Inter-city rail

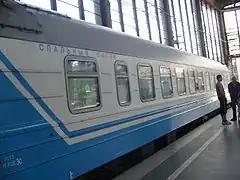
A Sibirjak passenger train travelling from Berlin to Novosibirsk, Russia

Keretapi Tanah Melayu (Malayan Railways) operates loco-hauled express trains called KTM Intercity along Peninsular Malaysia and into Singapore. At the Malaysia–Thailand border, connections to State Railway of Thailand trains are available. KTM Intercity trains are diesel-powered and run on a single-track system. The rail track is gradually being duplicated and electrified. On the completed Central to Northern section (border), KTM runs the higher-speed Electric Train Service (ETS).